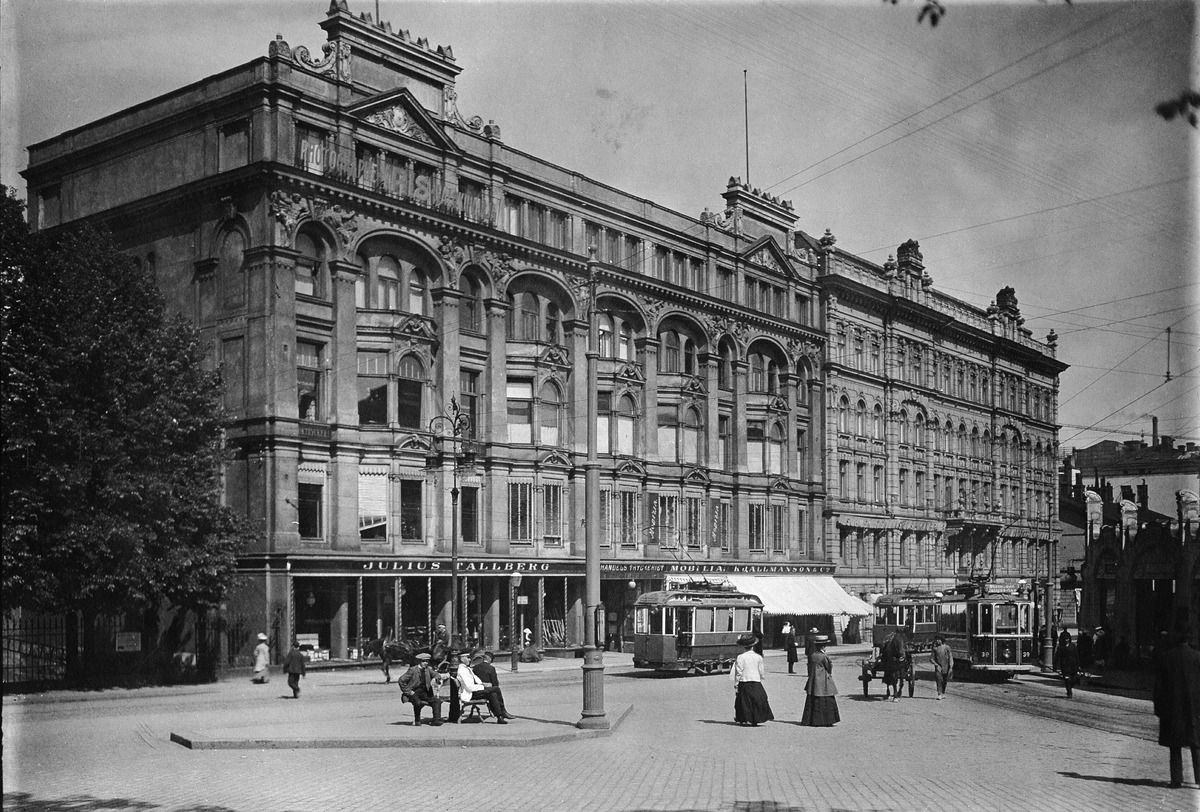
Aleksanterinkatu 21, 19
sisällön kuvaus: Aleksanterinkatu 21, 19. Numero 21 valmistui 1899, arkkitehdit Stefan Michailoff (myöhemmin Helenius) ja Elia Heikel. Kortteli Soopeli. mustavalkoinen
Ajankohta: kuvausaika 1900 -luvun alku
Paikka: Suomi, Uusimaa, Helsinki, Kluuvi Helsinki, Aleksanterinkatu 21, 19
Aiheet: kadut, rakennukset, liikehuoneistot, raitioliikenne, katukiveykset, arkkitehtuuri